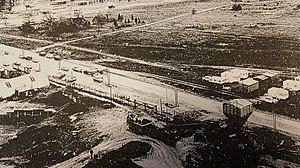
photo du lycée Voltaire lors de sa construction en 1968
Le lycée Voltaire est un établissement d'enseignement secondaire et supérieur français de l'académie d'Orléans-Tours situé à Orléans, dans le quartier d'Orléans-la-Source, le département du Loiret et la région Centre-Val de Loire. L'établissement est l'un des seize lycées d'Orléans Métropole. Il est situé près du campus de l'université d'Orléans.